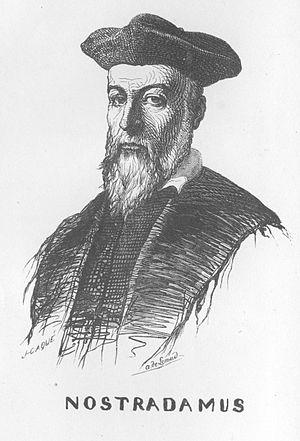
François-Joseph-Aimé Georges de Lemud dit « Aimé de Lemud », né le 19 septembre 1816 à Thionville et mort le 9 avril 1887 à Nancy, est un peintre, graveur, lithographe et statuaire français.